New Orleans Squadron

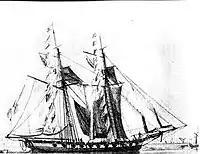
"The schooner USS Enterprise, circa 1799."

Between the War of 1812 and 1830, piracy in the West Indies flared up again, prompting the United States to take more serious action against the outlaws.